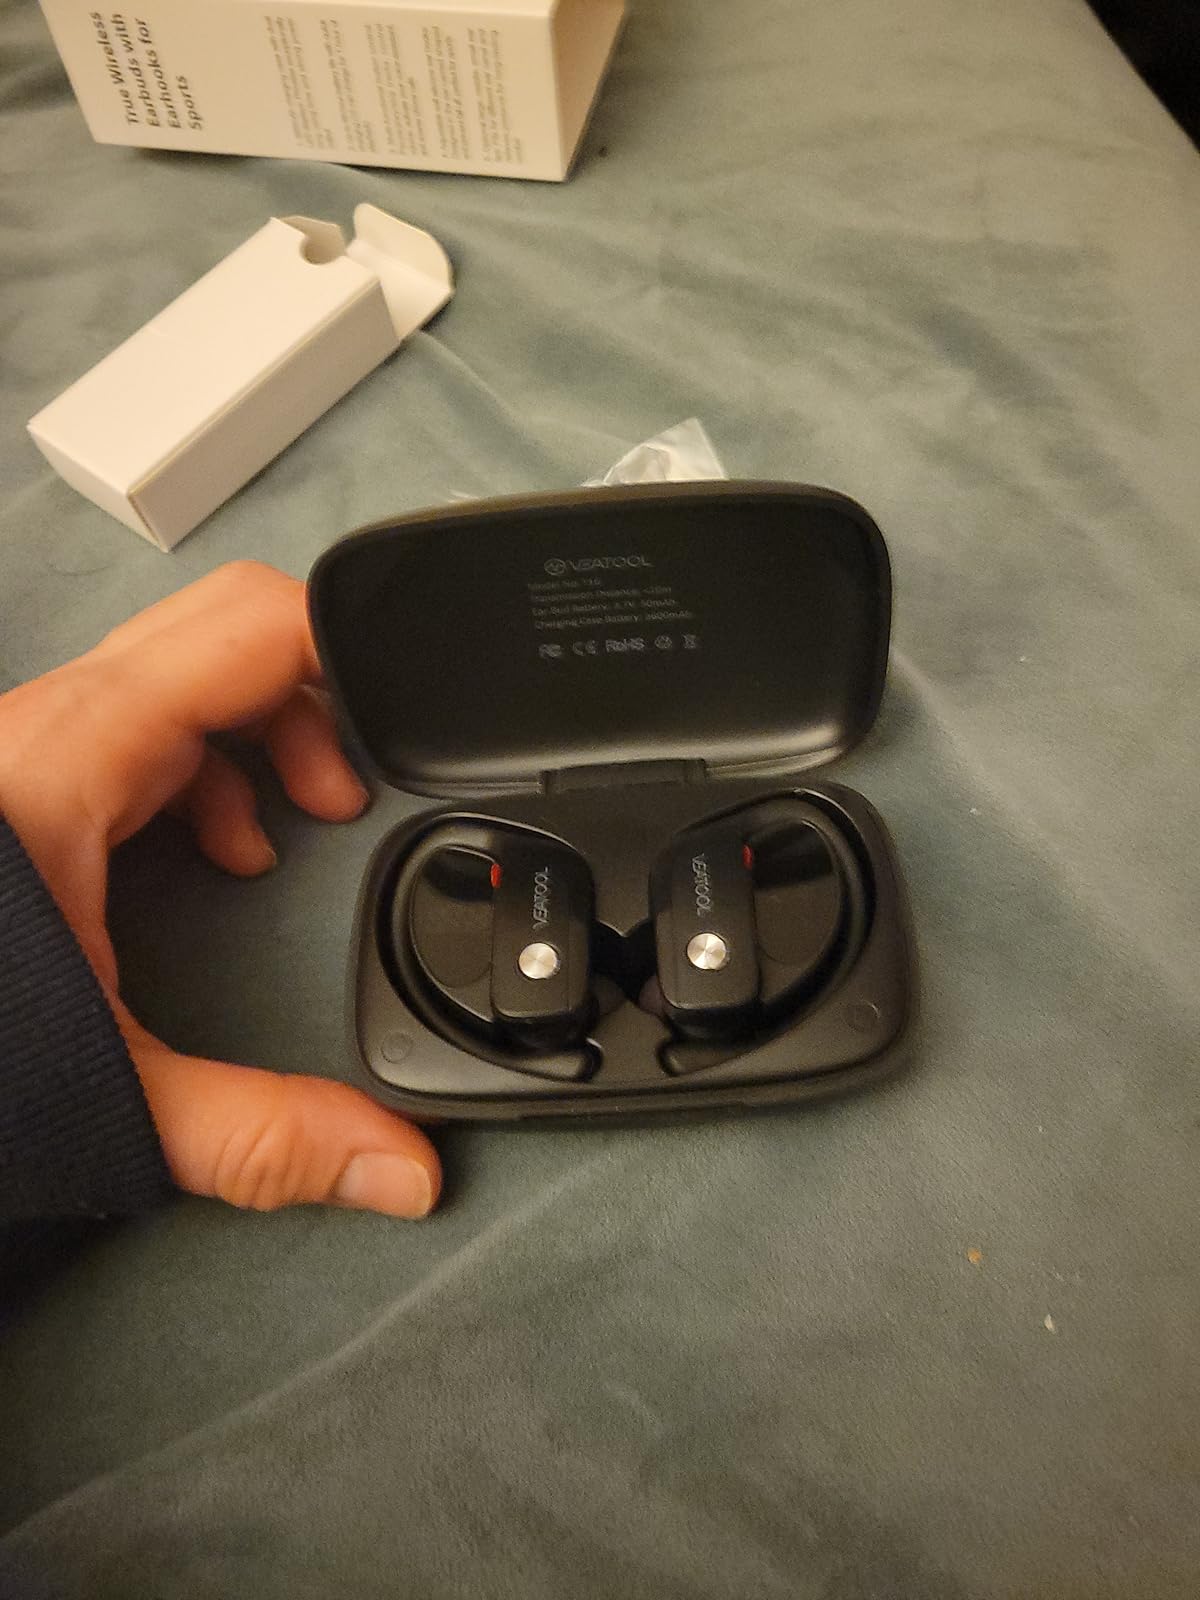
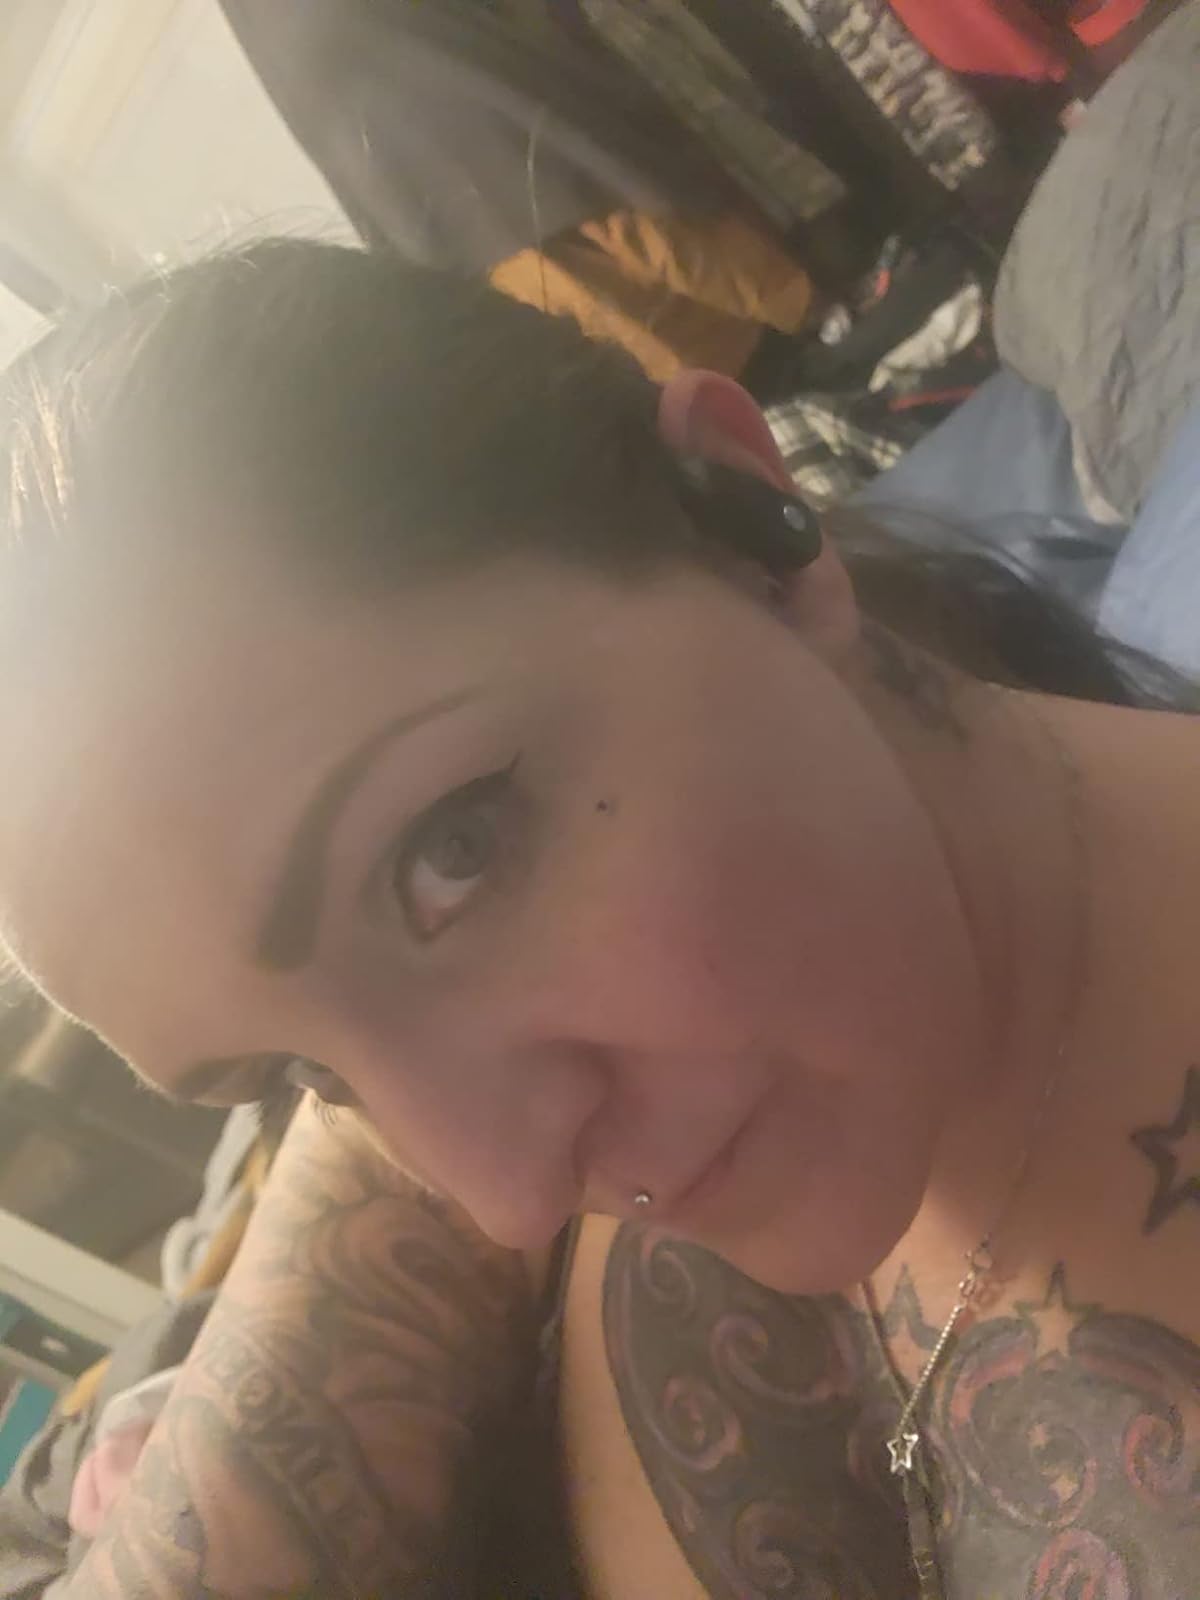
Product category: earbuds
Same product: yes